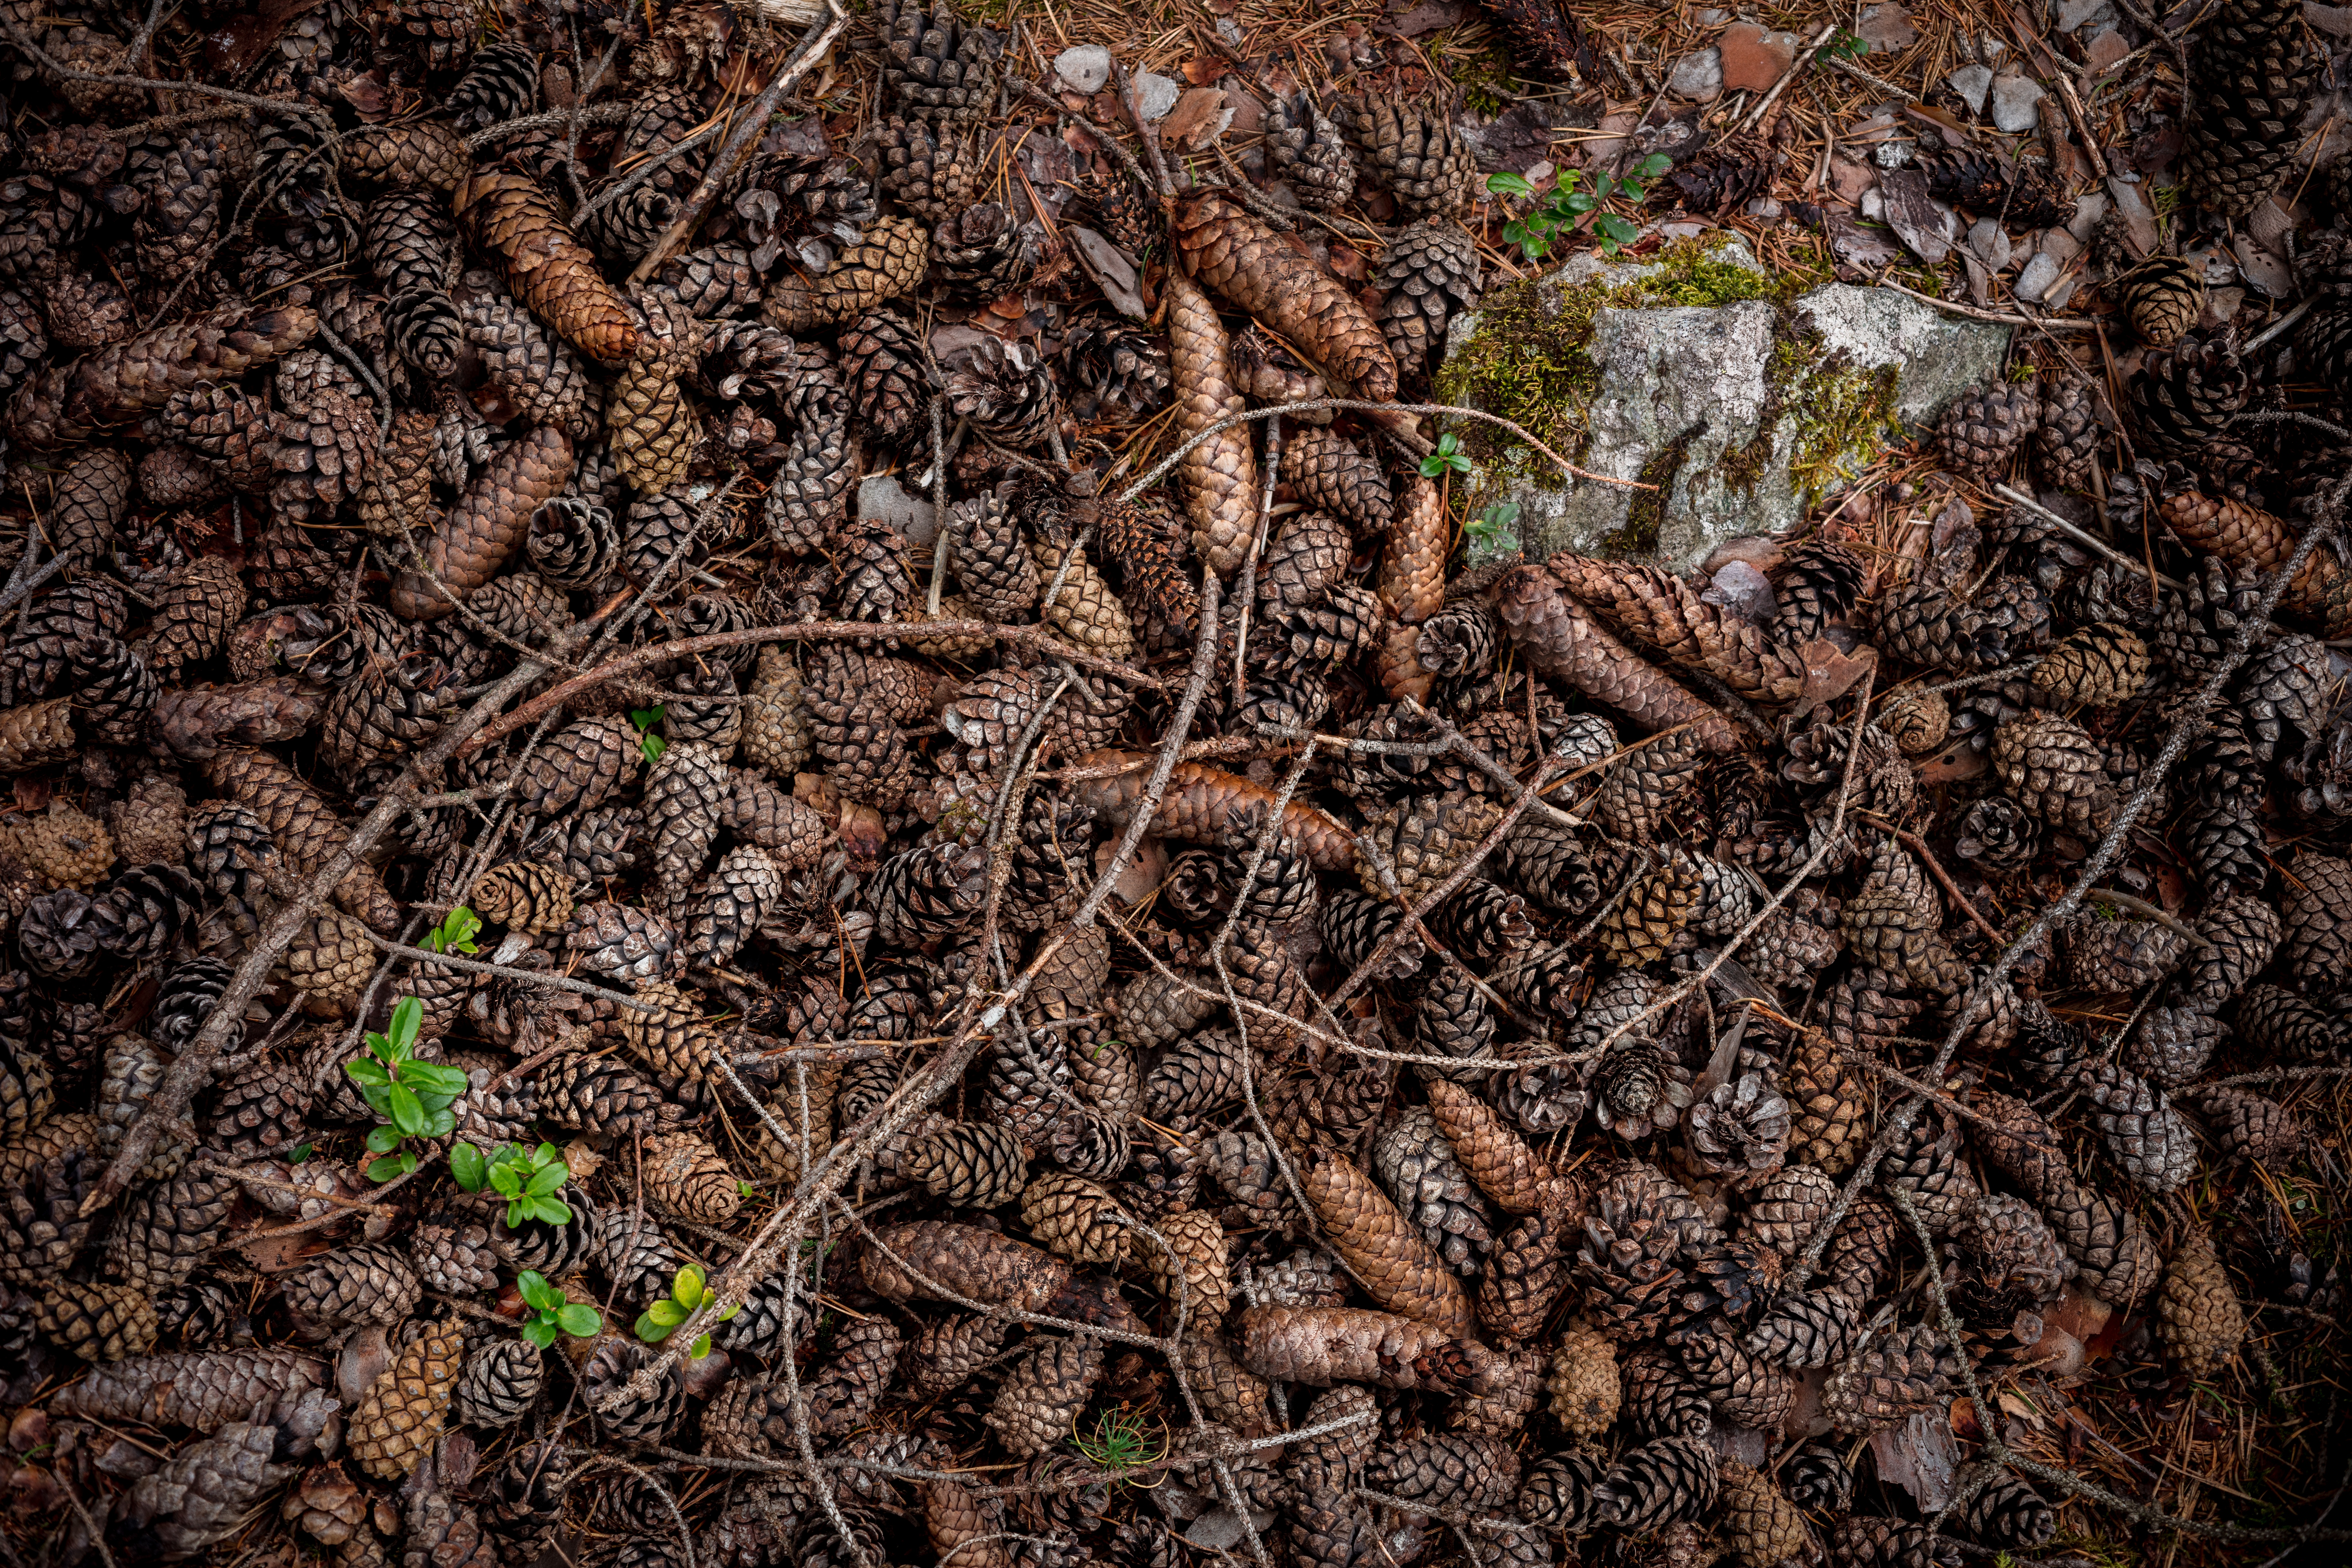
tree, nature, forest, branch, plant, ground, leaf, wildlife, insect, pinecone, soil, botany, flora, fauna, invertebrate, twig, branches, woodland, stick